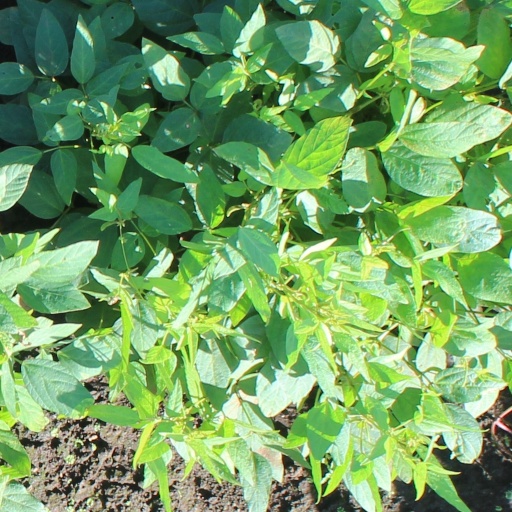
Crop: soybean